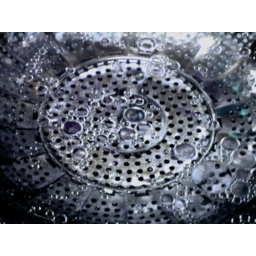
A steamer put in a sink full of water and Veggie Oil :)